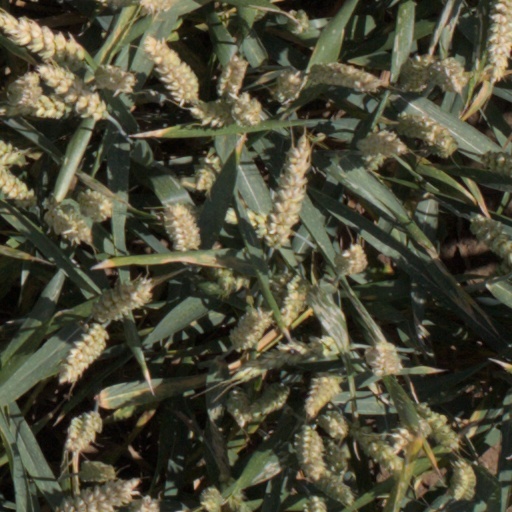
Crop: wheat